Lane Sutton

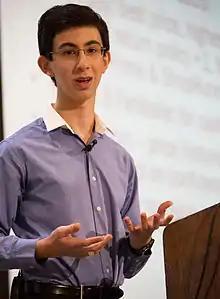
Sutton in 2013

Lane Sutton (born 1997) is an American entrepreneur and public speaker.